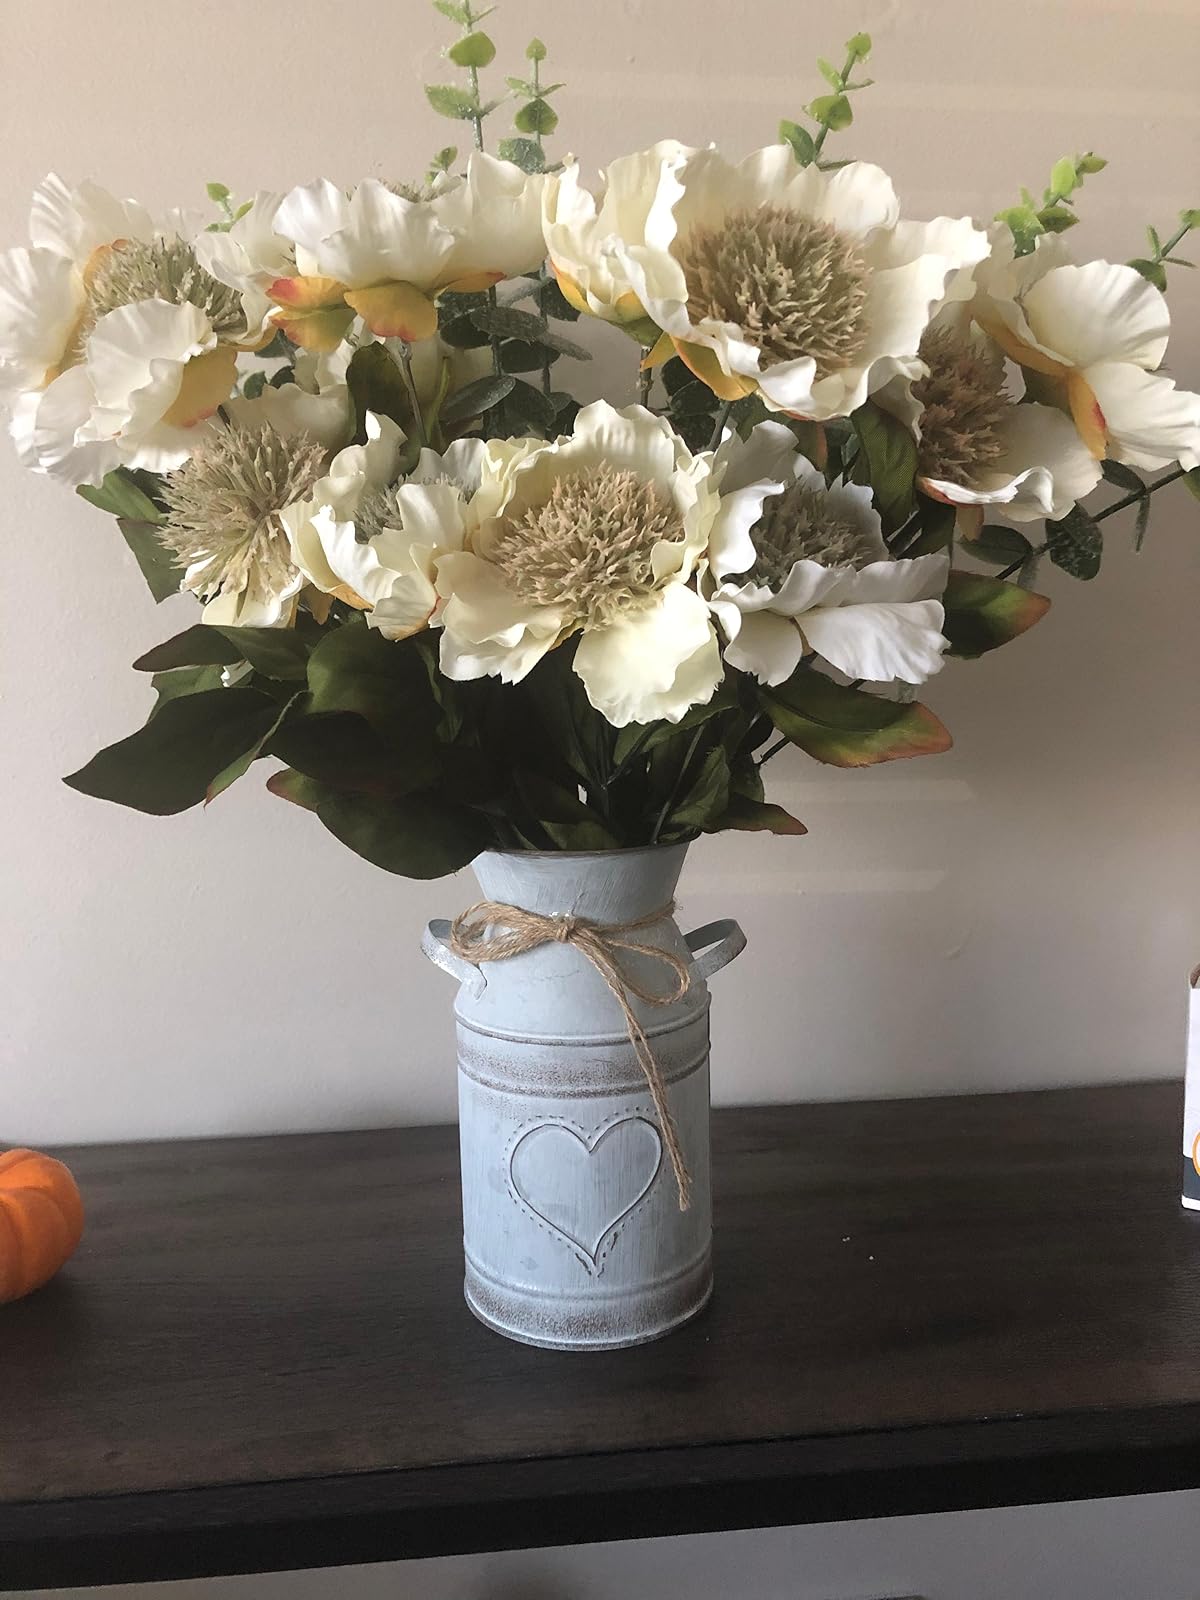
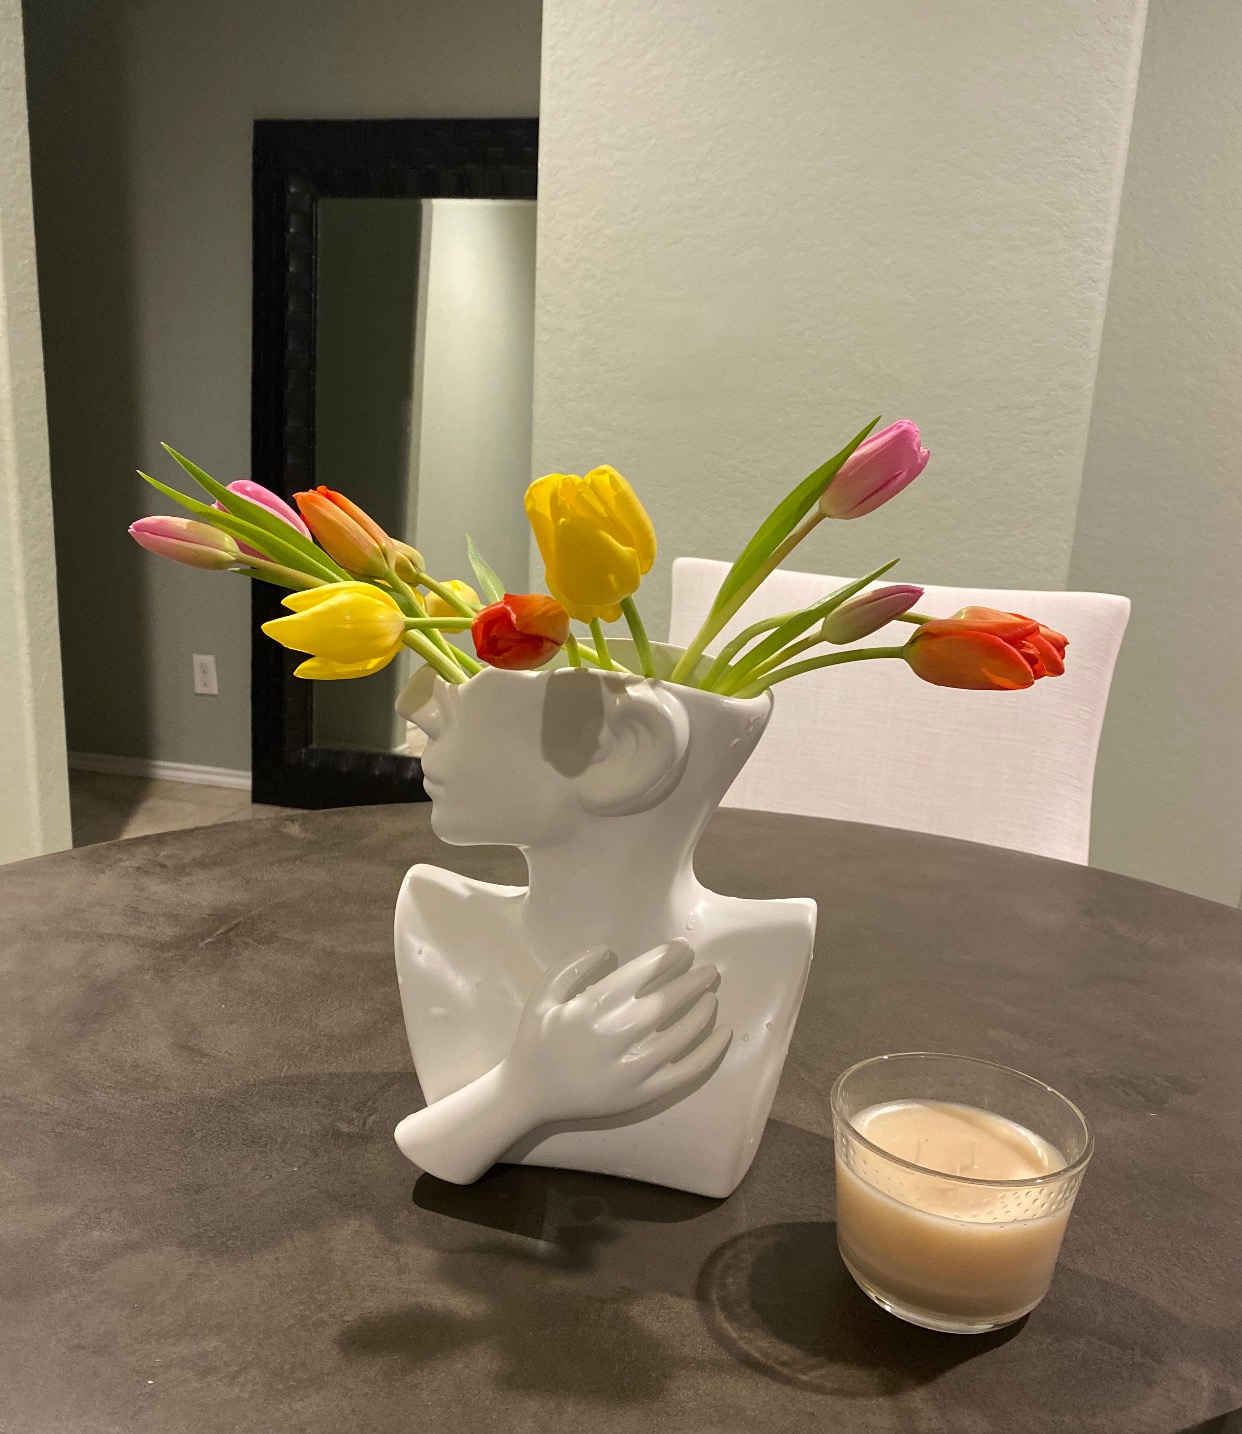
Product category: vase
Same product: no